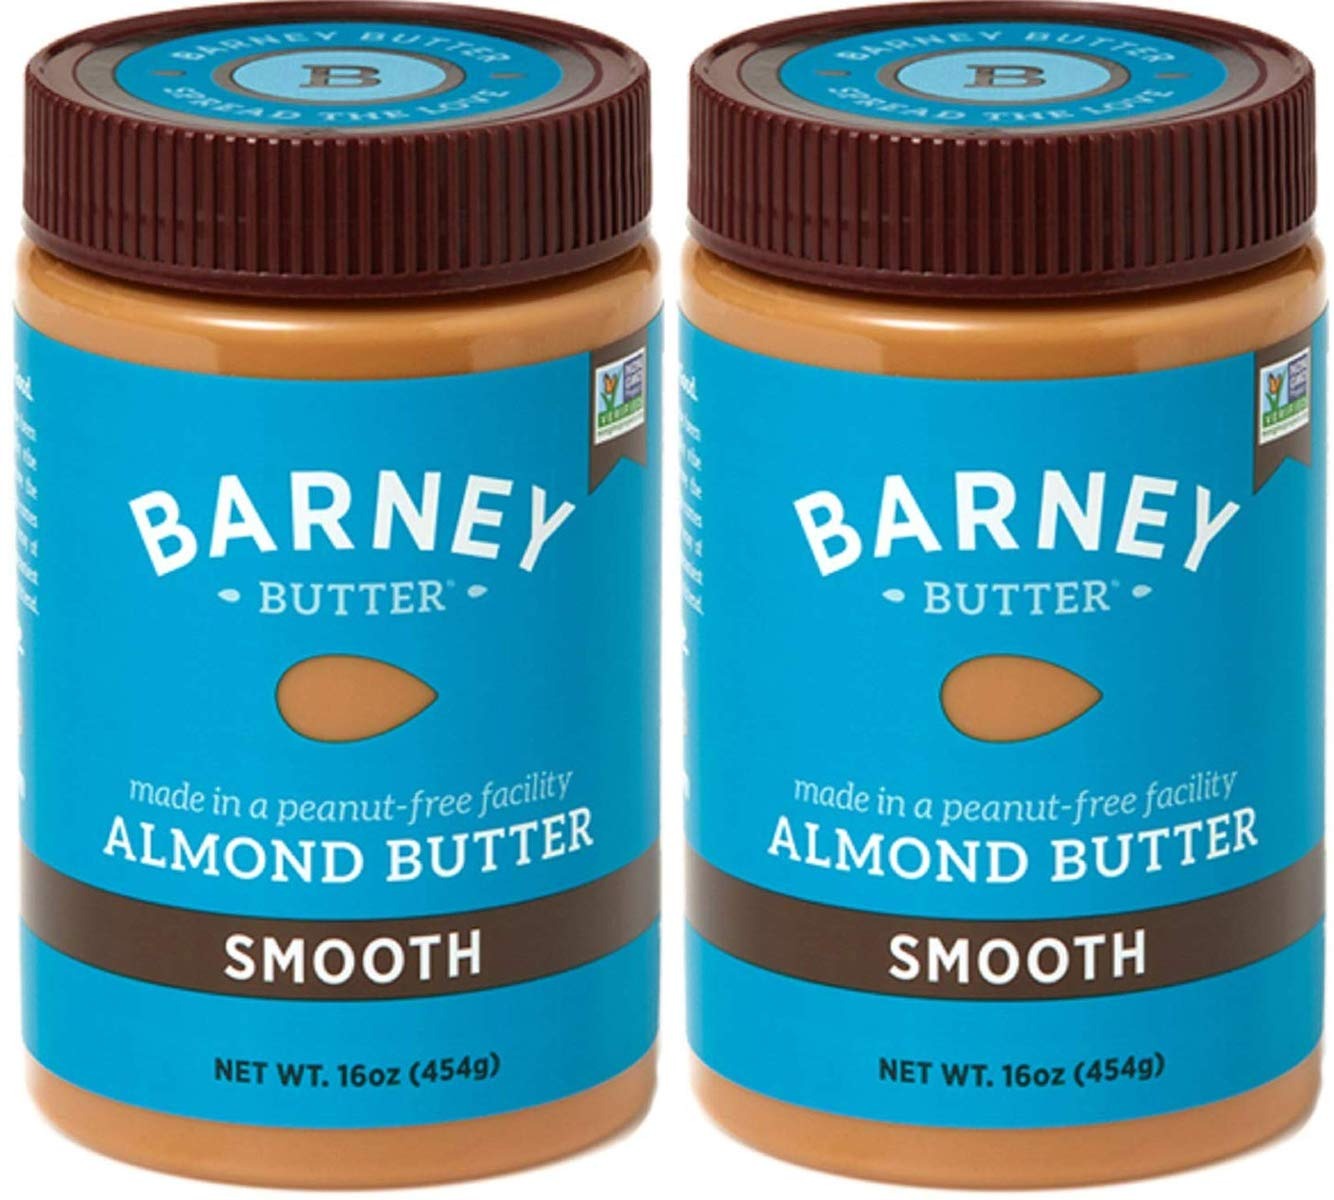
Item Name: IALIKD Almond Butter, Smooth, Paleo Friendly, Keto, Non-GMO, Skin-Free, 16 Ounce 2 Pack
Value: 32.0
Unit: Fl Oz

Price: 14.99